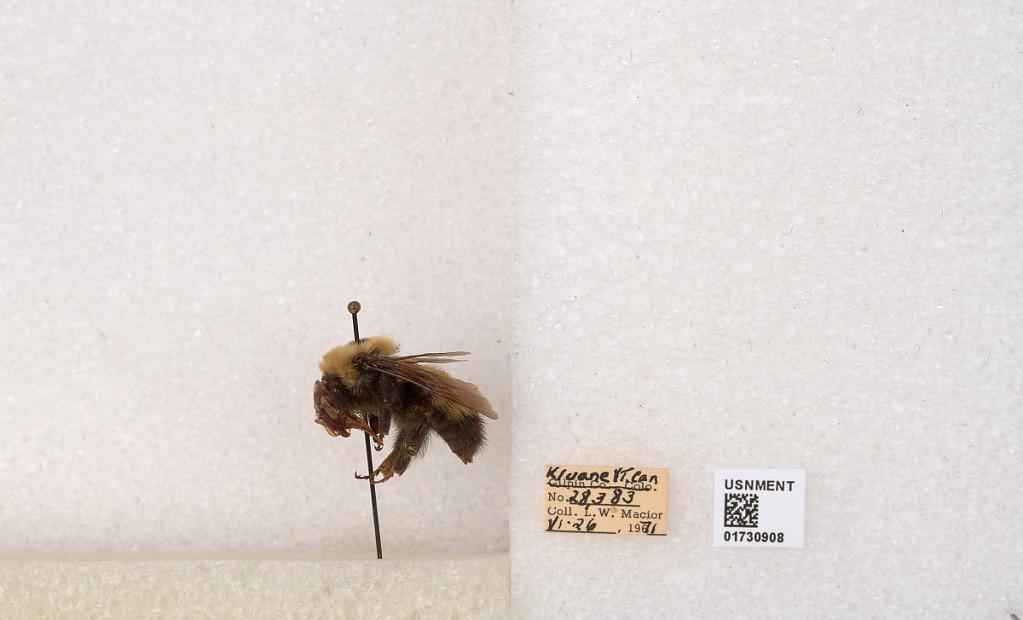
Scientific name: Bombus (Bombus) nevadensis Cresson
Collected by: L. Macior
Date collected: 1971-6-26
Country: Canada
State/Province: Yukon Territory
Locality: Kluane National Park and Reserve
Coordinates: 60.7493, -139.504